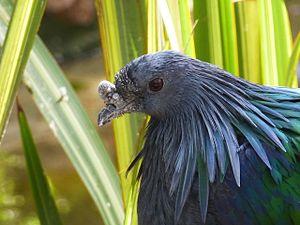
Caloenas nicobarica nicobarica au zoo de Lisbonne- Vue latérale - Portrait
Le nicobar à camail, également appelé pigeon de Nicobar, est la seule espèce actuelle du genre Caloenas. Il tire son nom du fait qu'il réside principalement dans les îles Nicobar, archipel dans l'est de l'océan Indien.